Rachel Blau DuPlessis

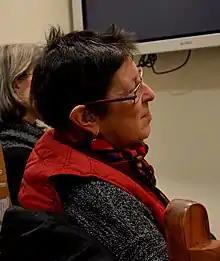
Rachel Blau DuPlessis (2017)

Rachel Blau DuPlessis (born December 14, 1941) is an American poet and essayist, known as a feminist critic and scholar with a special interest in modernist and contemporary poetry. Her work has been widely anthologized.